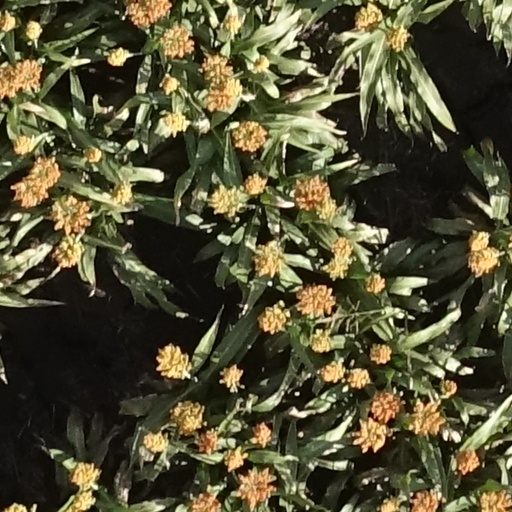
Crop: sorghum